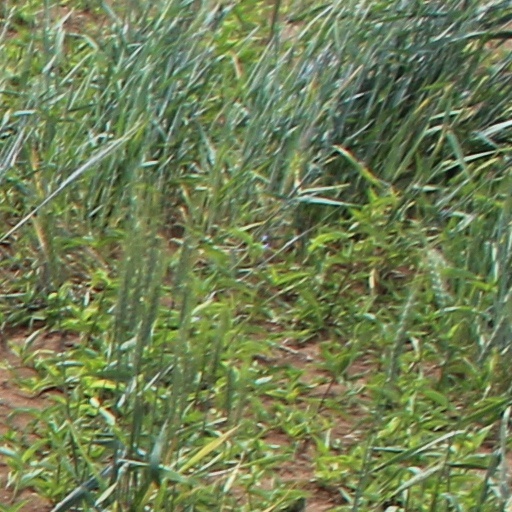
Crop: wheat